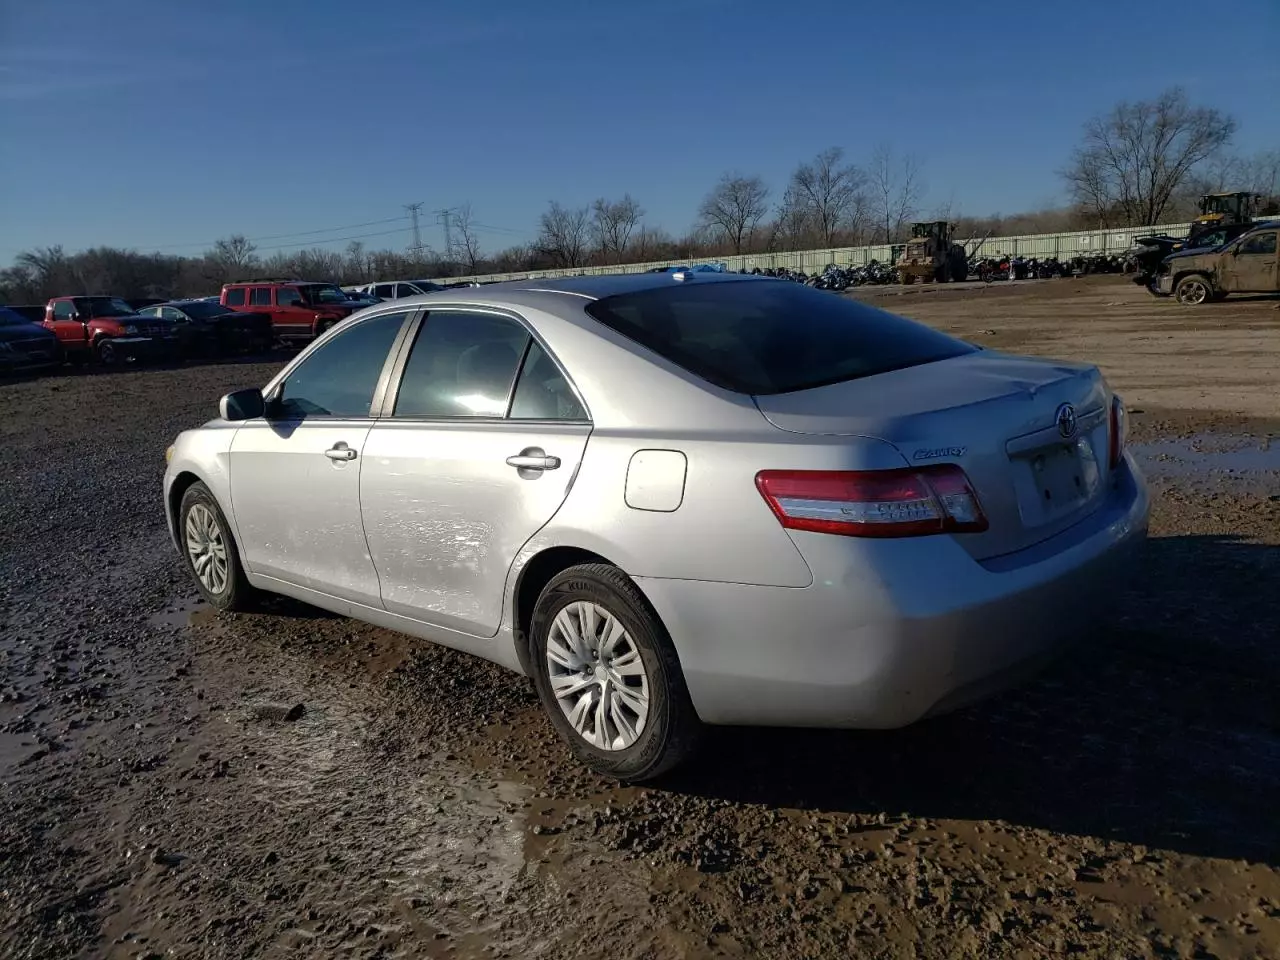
Aucun dommage détecté.
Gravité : aucun